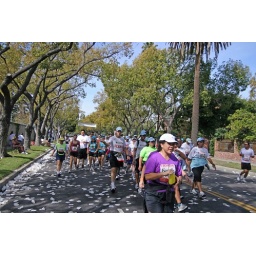
Dad in a sea of little paper water cups